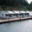
Label: ship